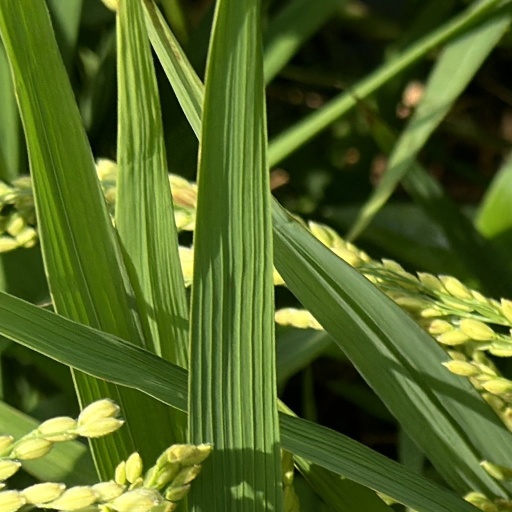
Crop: rice